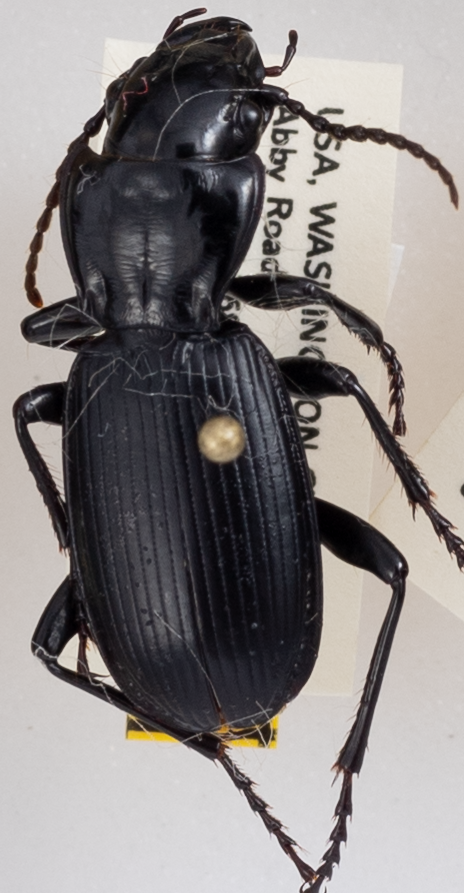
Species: Pterostichus lama
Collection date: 2019-09-03
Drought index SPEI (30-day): -0.024
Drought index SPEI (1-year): -2.09
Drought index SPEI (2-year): -2.09